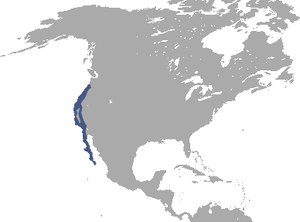
Sylvilagus bachmani, parfois appelé Lapin de Bachman, est une espèce de lapin. C’est un mammifère de la famille des Leporidae, originaire de l'ouest de l'Amérique du Nord.